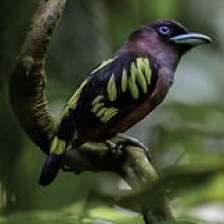
Species: BANDED BROADBILL
Scientific name: EURYLAIMUS JAVANICUS